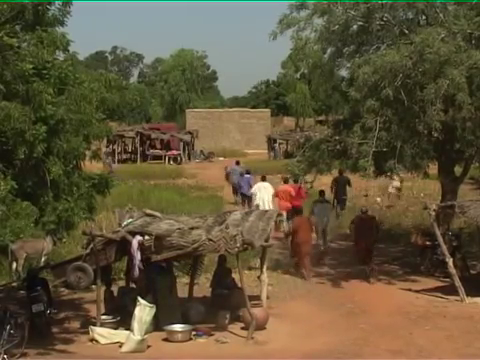
Nataal bii gis naa ci ay dëkki kaw yoo xam ne kër ya am na ci yoo xam ne tabax la am na ca yoo xam ne ay mbaar la am na ay garab yu ca ne ak ay gàñcax.